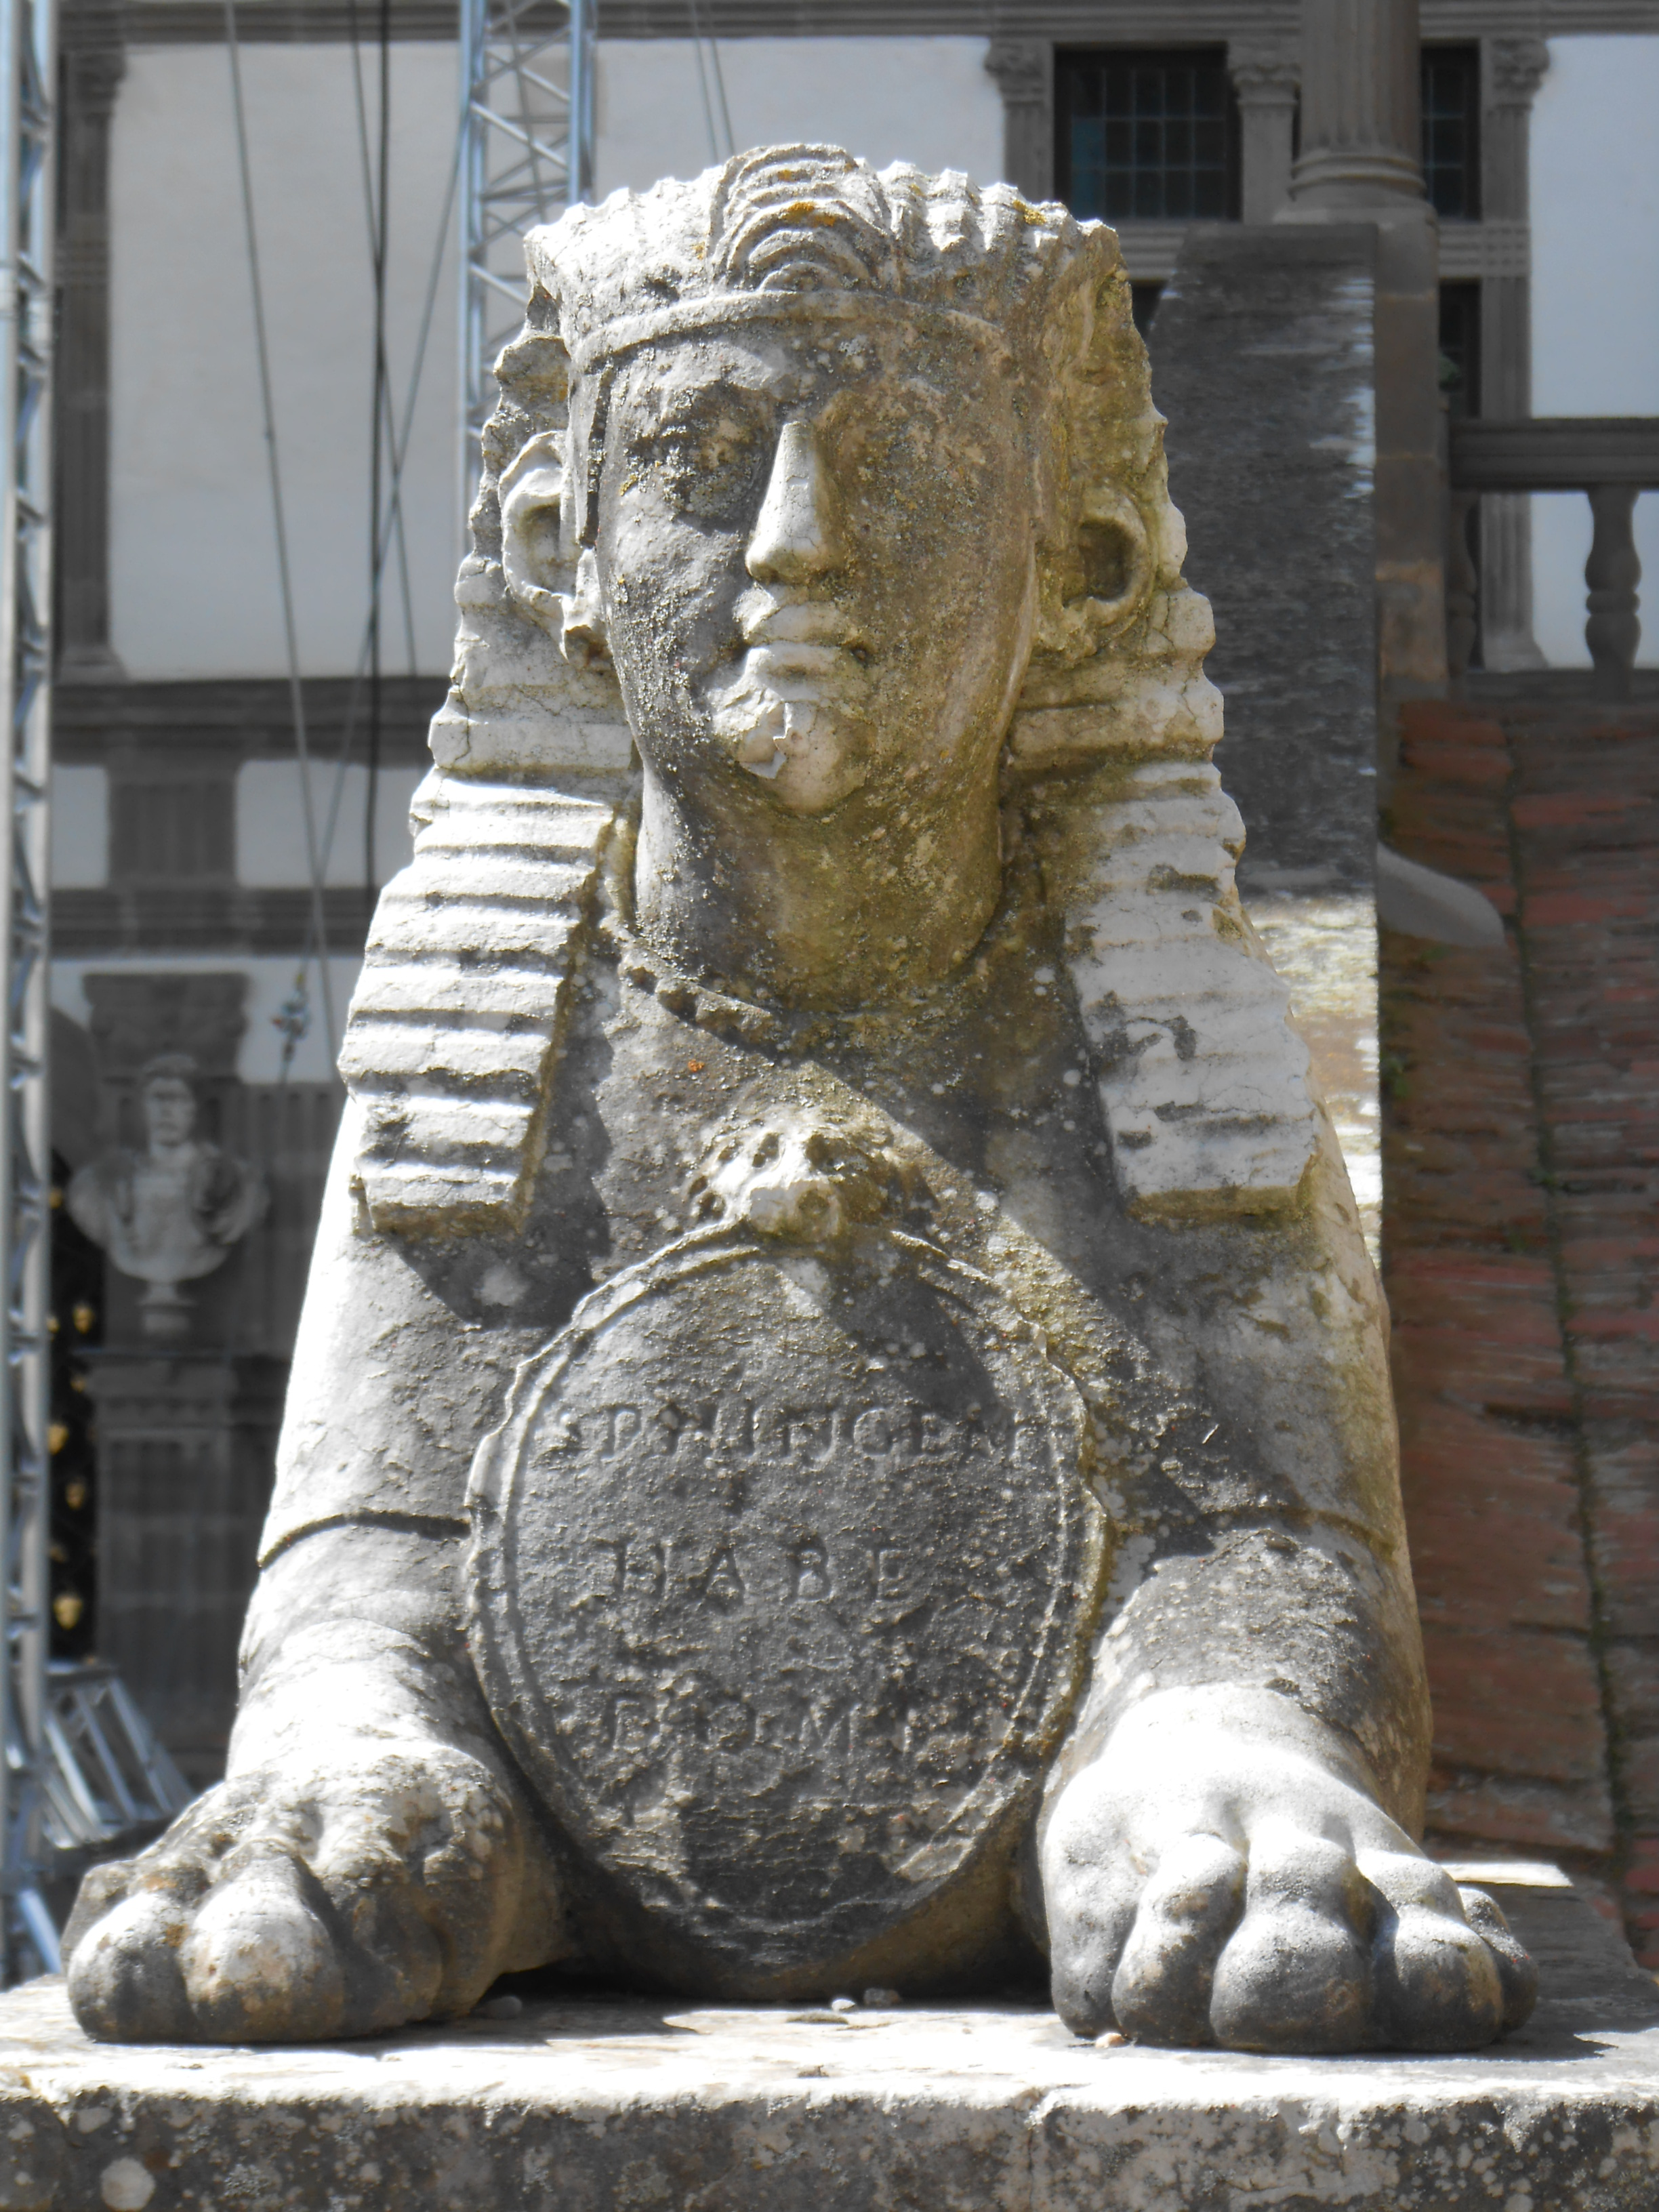
sphinx, sculpture, stone, egypt, france, castle, renaissance, art, relief, artifact, stone carving, carving, statue, monument, creative arts, history, ancient history, nonbuilding structure, memorial, classical sculpture